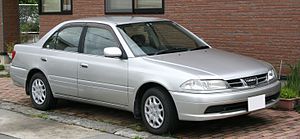
Toyota Carina / Carina (T210, 1996−2001)
Toyota Carina (1996−2001)
Toyota Carina var en serie af store mellemklassebiler bygget af den japanske bilfabrikant Toyota mellem sommeren 1970 og midten af 2001 i talrige generationer, og som senere blev afløst af Toyota Allion og Toyota Avensis. Allerede den første Carina-serie dannede basis for den i efteråret 1970 introducerede sportscoupé Toyota Celica.